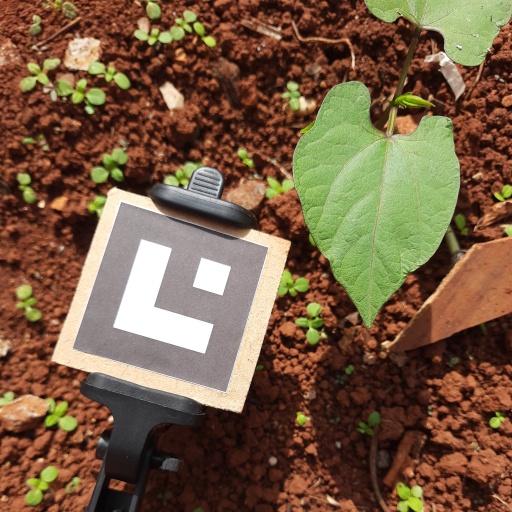
Observations: flat surface, no eating holes, under sunlight